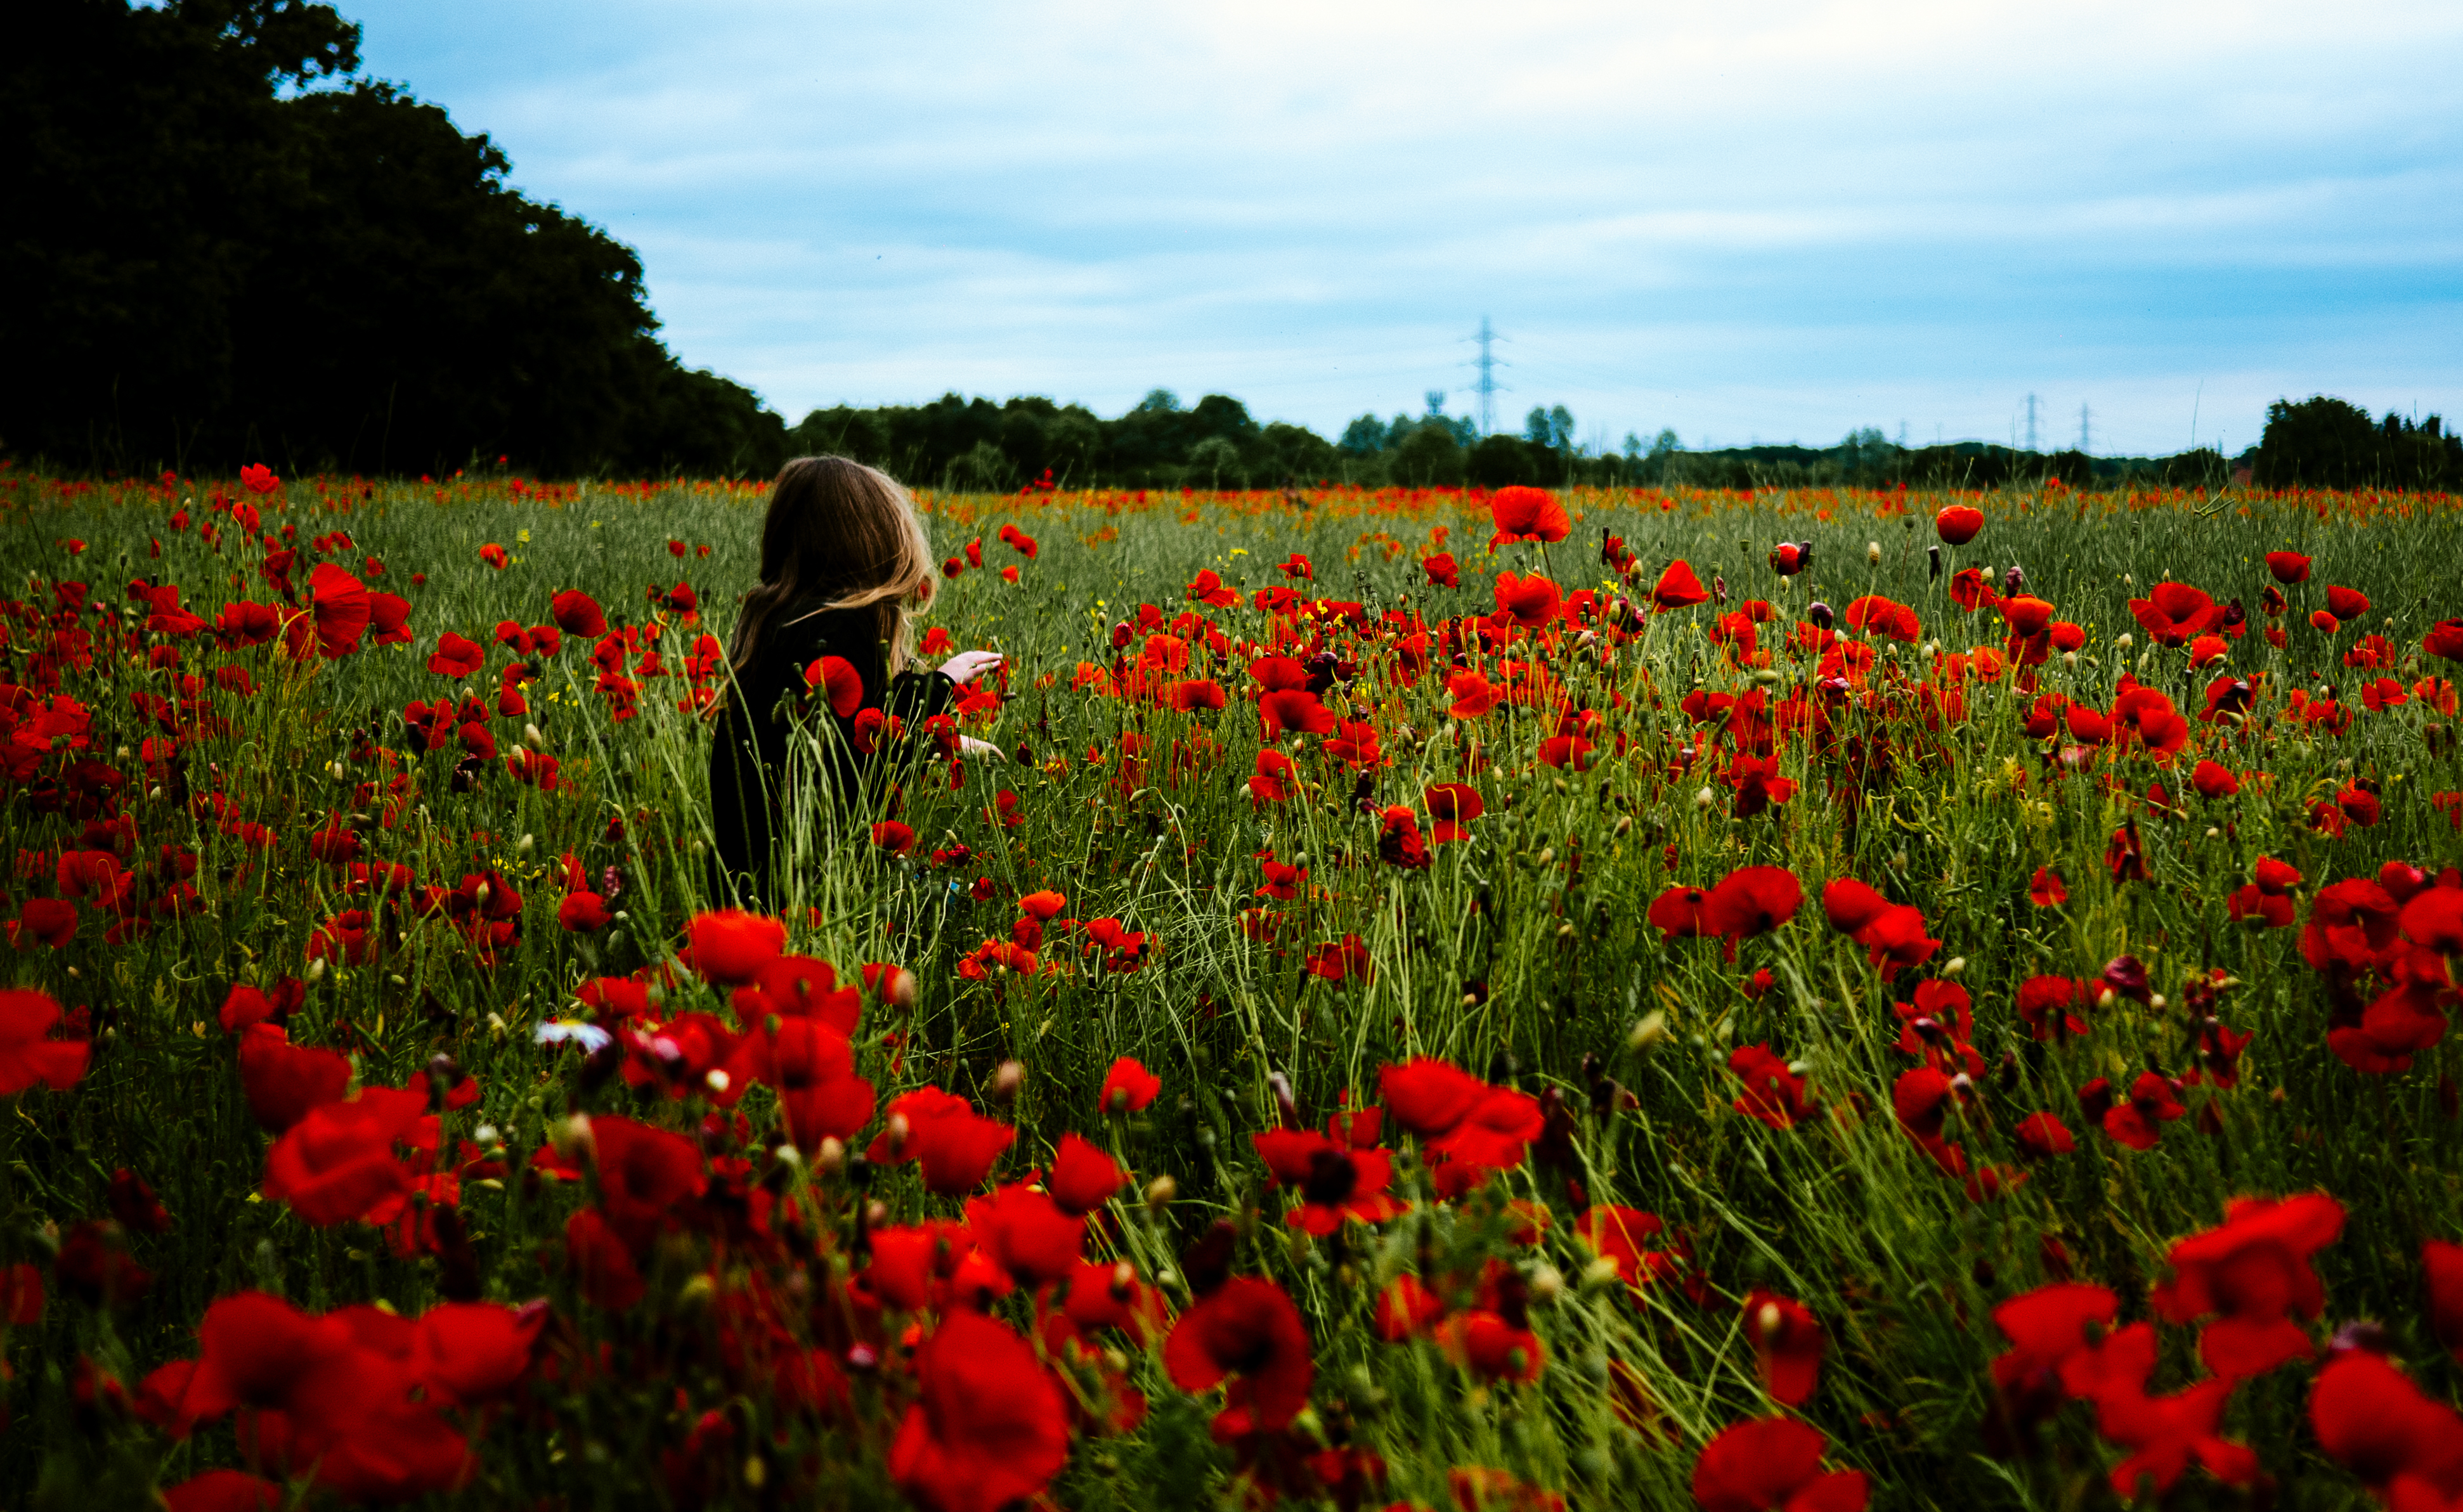
nature, grass, blossom, person, plant, field, meadow, prairie, flower, bloom, flora, wildflower, flowers, grassland, poppy, poppies, coquelicot, rural area, flowering plant, annual plant, grass family, land plant, poppy family